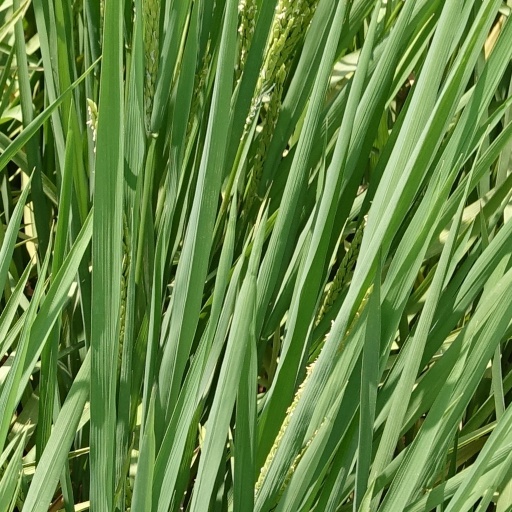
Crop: rice